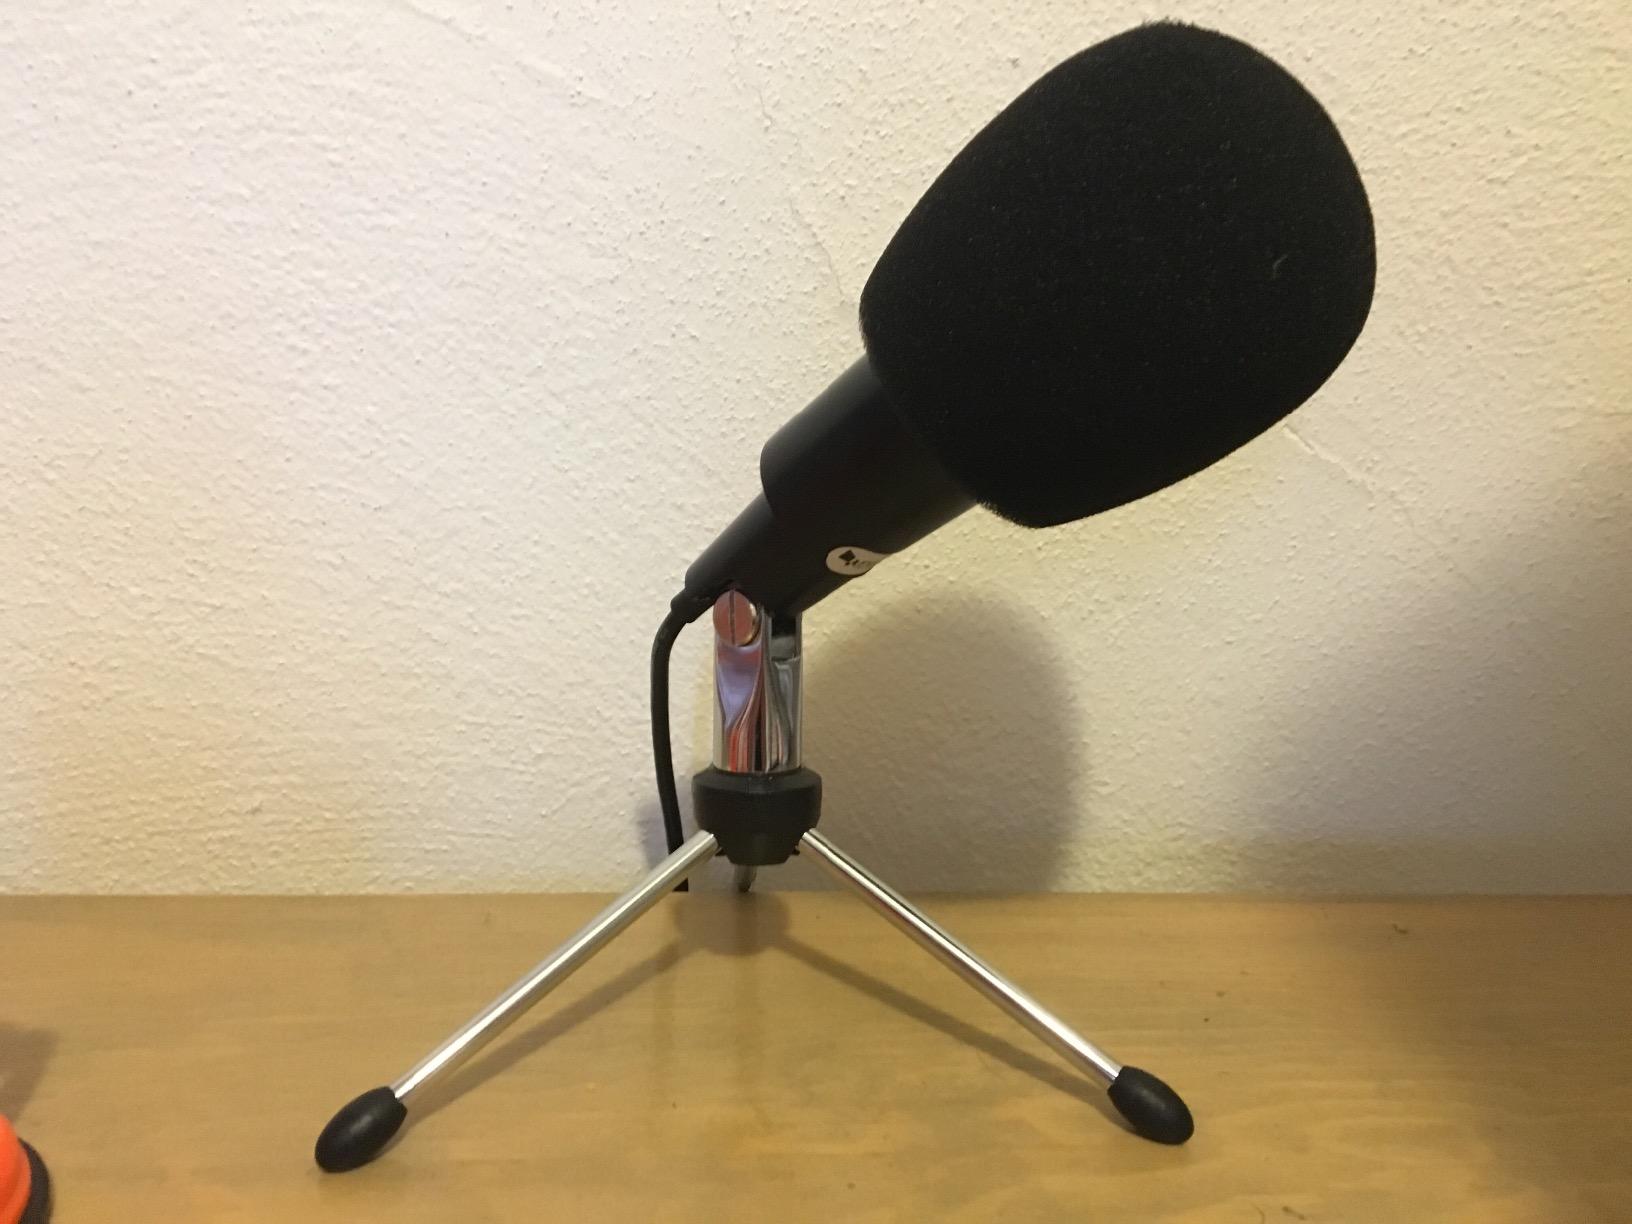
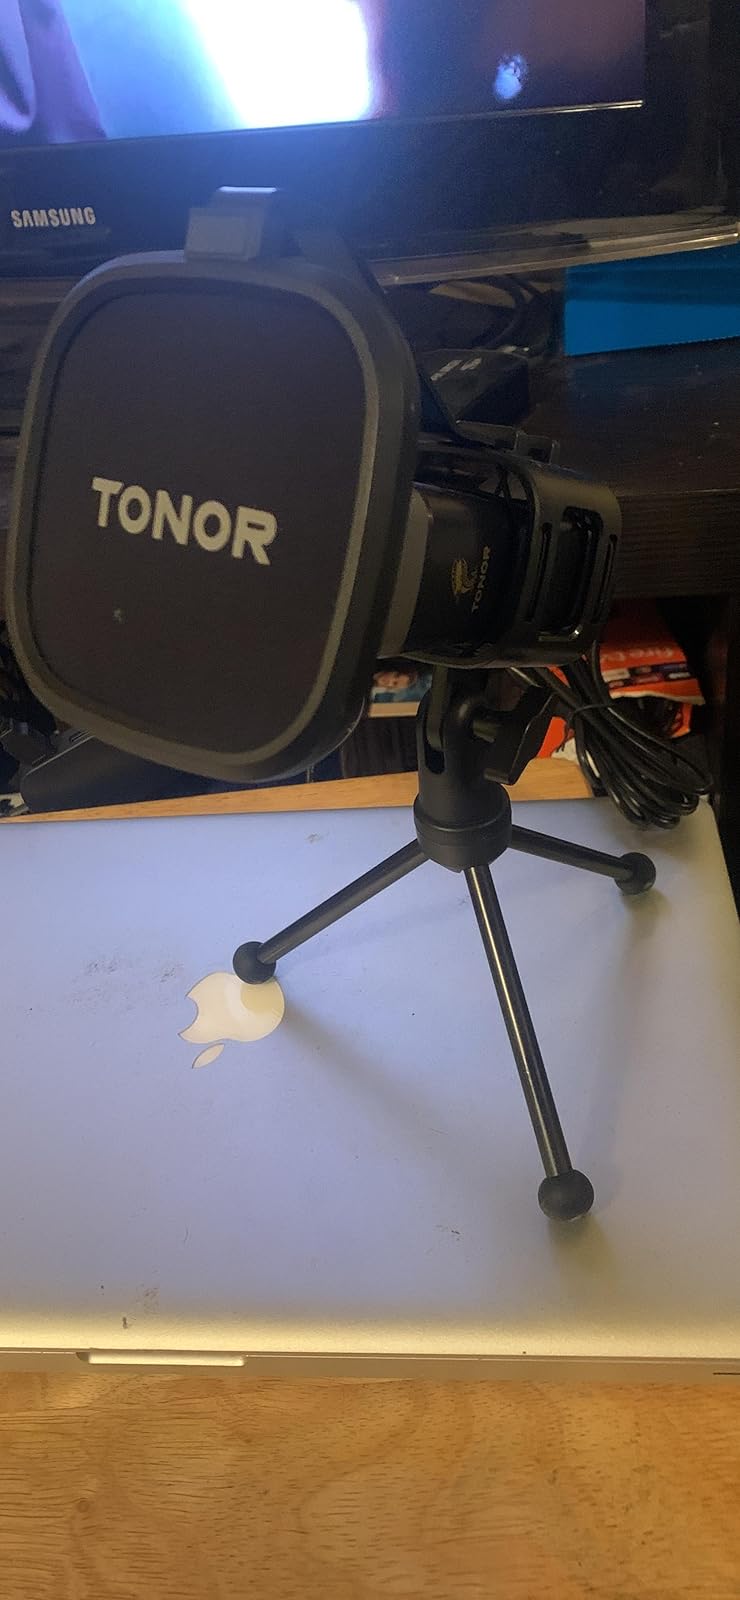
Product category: microphone
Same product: no